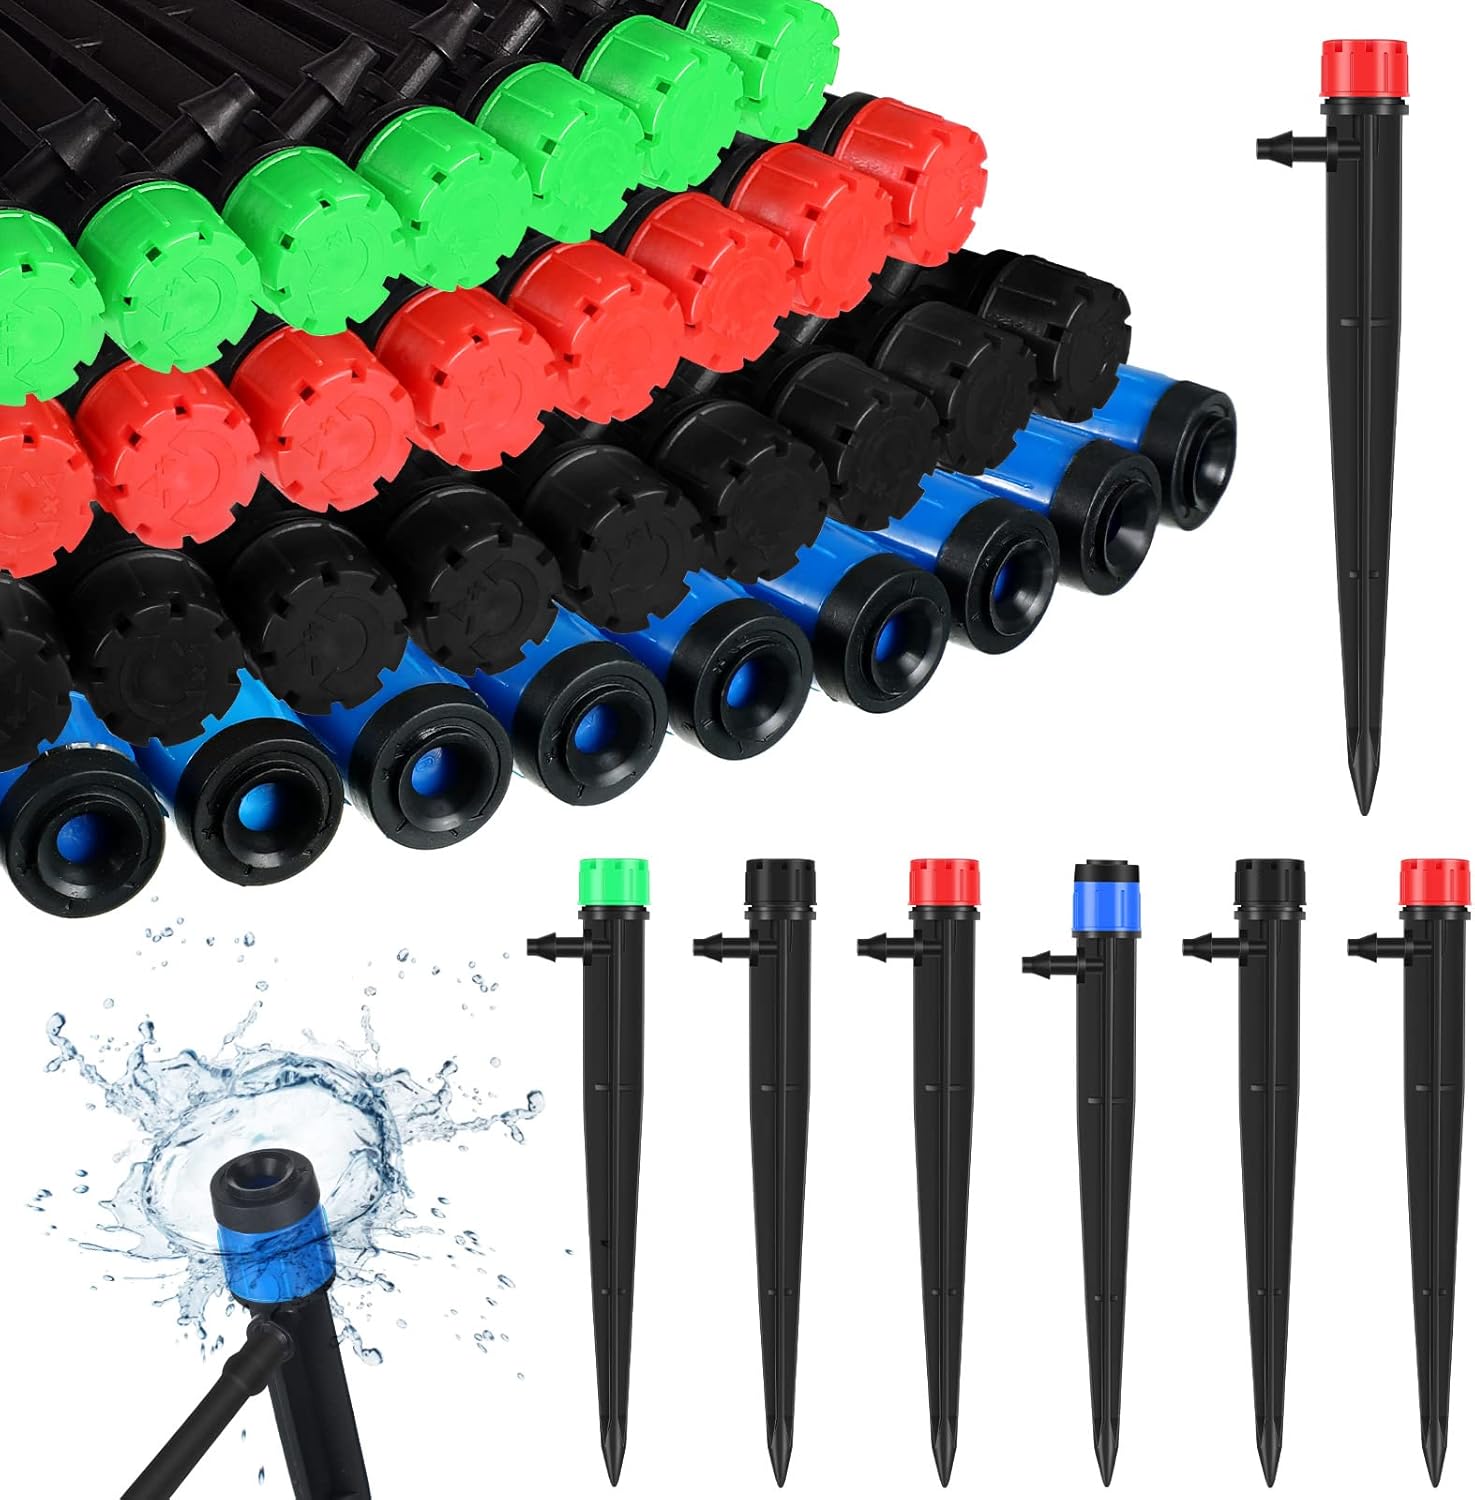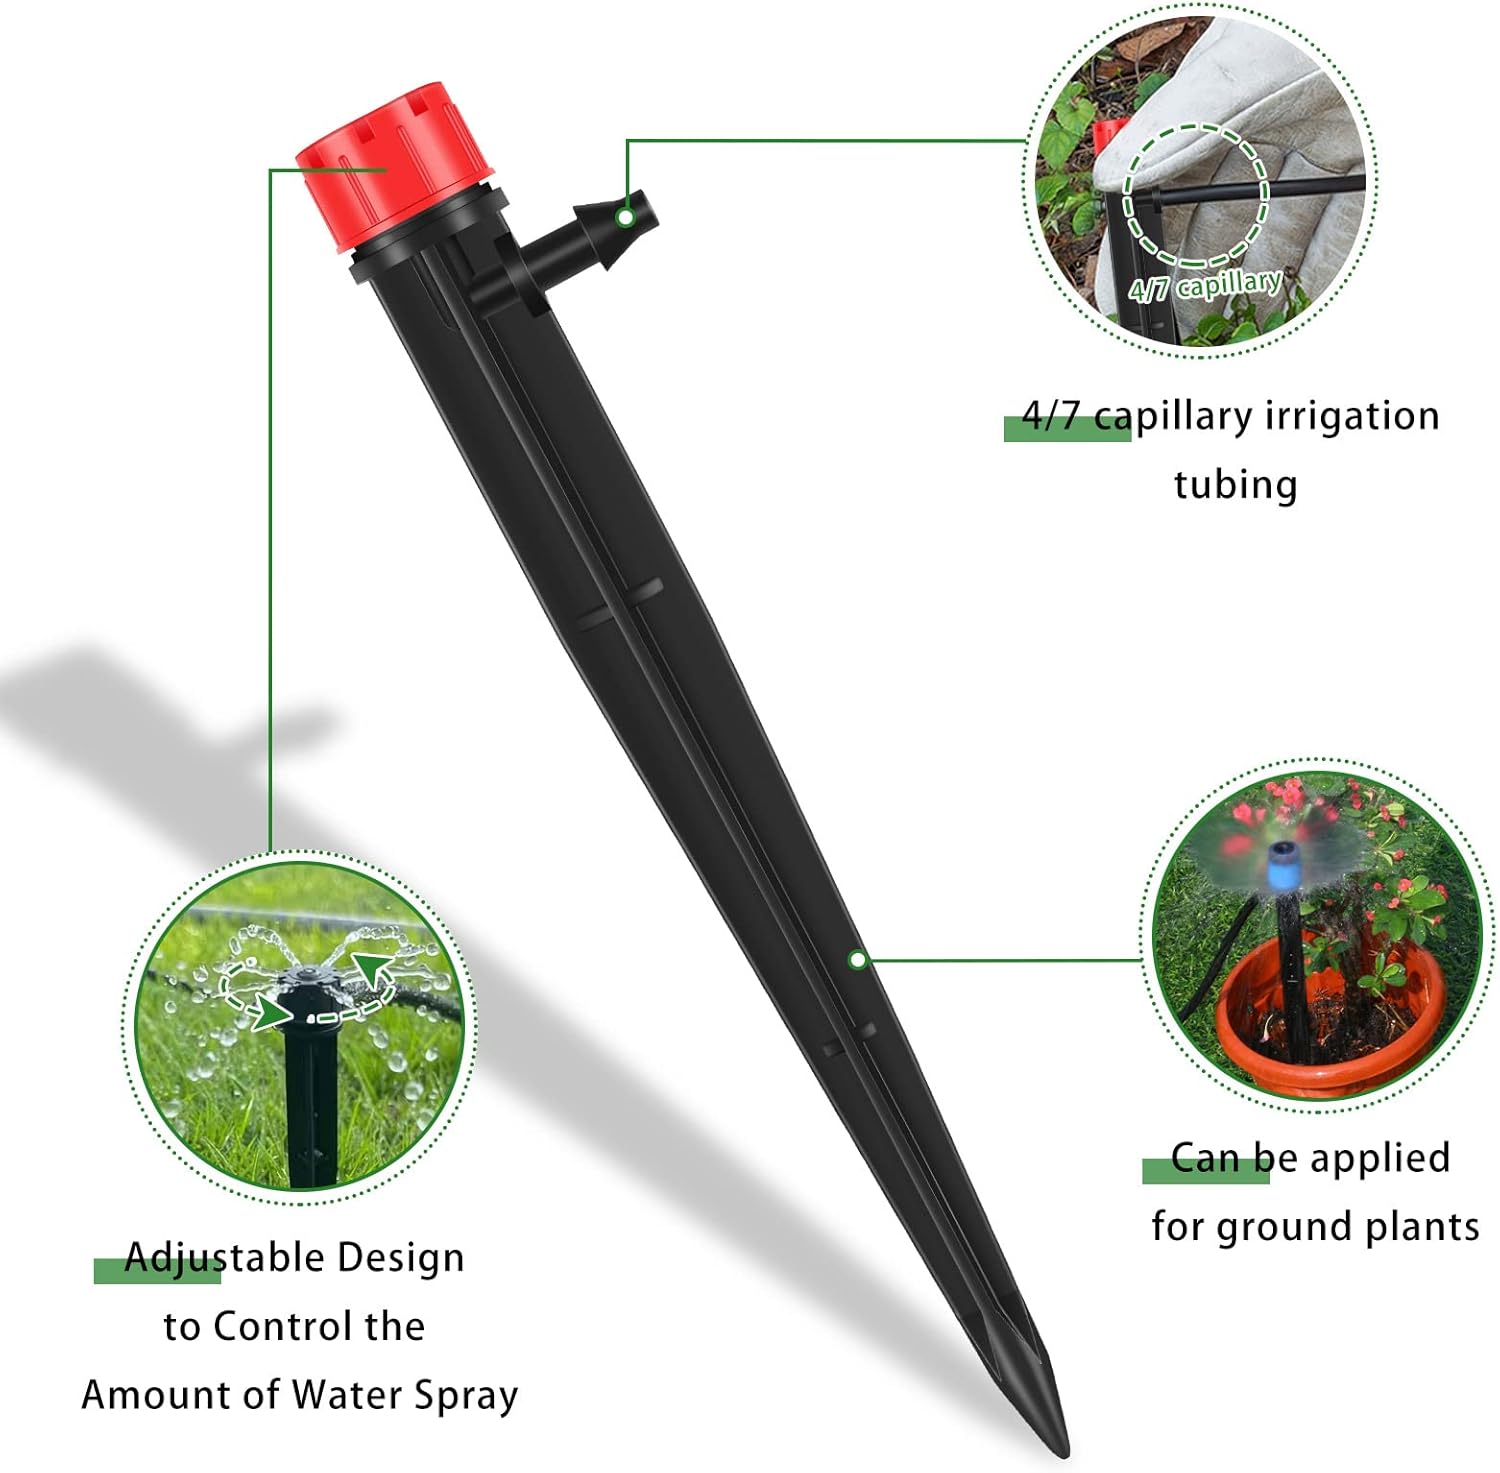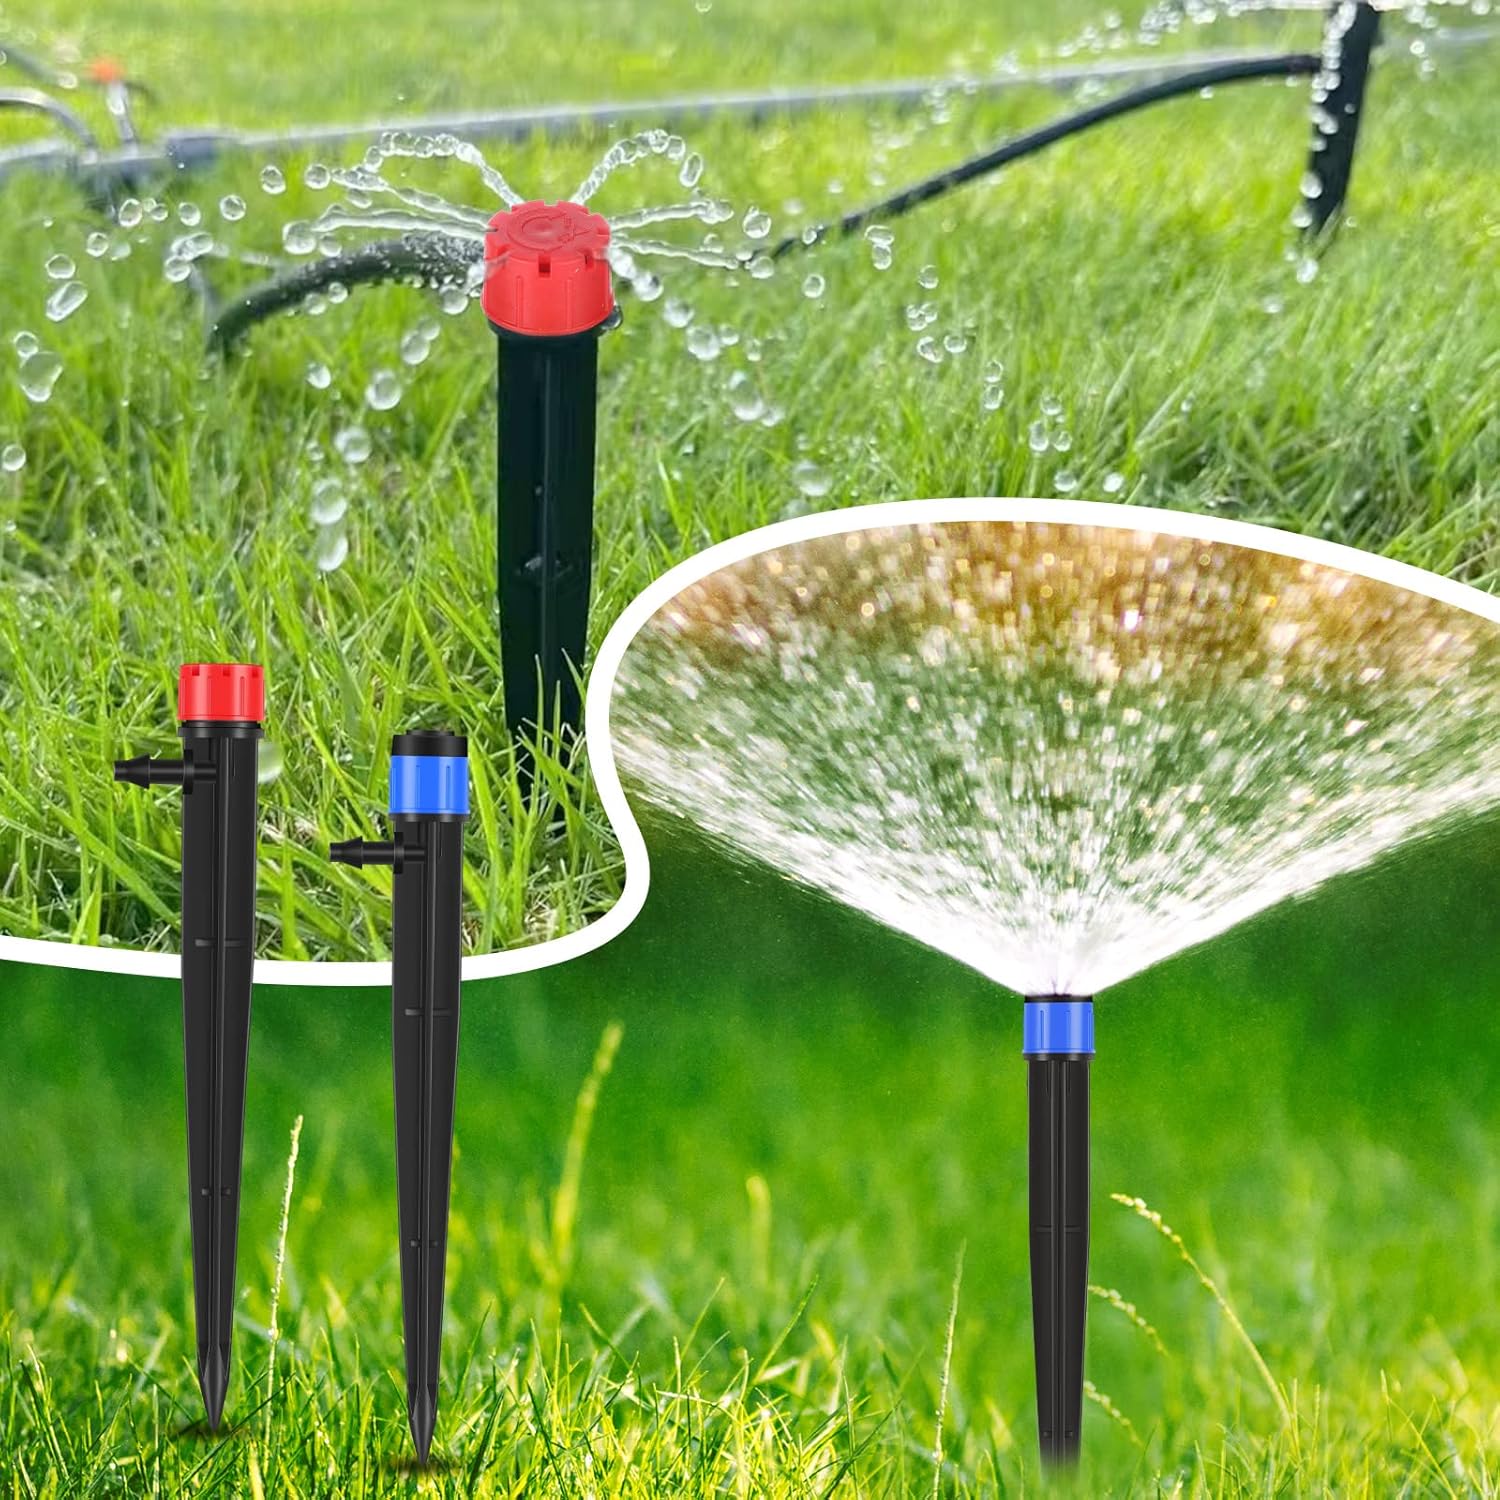
Mudder 100 Pieces 5.2 Inches Drip Emitters Fan Drip Emitters for 1/4 Inch Drip Irrigation Tubing 360 Degree Adjustable Irrigation Drippers Micro Spray Irrigation Drippers Stake Drip Emitter Plastic
Category: Amazon Home
Features:  Reliable for long term use: These water irrigation drippers are made of quality plastic, reliable and lasting, not easy to break or deform. You can adjust the water flow mode and spray distance by rotating the caps, or even turn them off completely.  Easy to clean: The stakes of these drip system emitters can be easily fixed into the ground and stay still even in loose soil. The irrigation spray heads can be opened for easily cleaning, without worrying about clogging, so as to make gardening less of a chore.  Specifications: Material: plastic Color: as the picture shown Size: Length: approx. 13 cm/ 5.2 inches long, suitable for approx. 4 mm/ 0.16 inches or 7 mm/ 0.28 inches (inner or outer diameter) tube Spray radius: approx. 0.5 m/ 19.69 inches Quantity: 100 pieces  Package includes: 50 x Drip irrigation emitters 50 x Micro spray drip emitters  Notes: Pointed parts are included, please keep away from little kids. Manual measurement, please allow slight errors in size. The color may exist a slight difference due to different screen displays.
Features: Satisfy Your Irrigation Needs: you will receive 100 pieces of 360 degree adjustable irrigation sprayers; Among them, there are 50 dripper irrigation emitters in red and green, and 50 micro spray irrigation emitters in black and blue, sufficient quantity and various styles to meet your irrigation uses and replacements, as well as sharing demands | Adjustable Design to Control the Amount of Water Spray: these drip irrigation spray emitters can be adjusted by rotating the water outlet hole caps, to control the amount of water according to actual needs, providing the appropriate resources for your plants, saving your energy and water resources | Easy to Make Your Own Irrigation System Emitter: you can directly connect the 0.16 inches or 0.28 inches tube (not included) to the barb on the side of the irrigation emitter for use, then rotate the cap to adjust the water flow according to the needs of different plants, and guide the water precisely to the place where it is needed, so that the plants can grow well | Proper Size to Apply: these drip irrigation sprinklers measure approx. 13 cm/ 5.2 inches in length, portable and easy to install, fit for approx. 0.16 inches or 0.28 inches (inside or outside diameter) tubes; Their spray radius can go up to approx. 0.5 m/ 19.69 inches, suitable for automatic drip and sprinkler systems in flower beds | Multiple Range of Use: these adjustable drip emitters can be applied for ground plants, potted plants, landscaping, flower beds, vineyards, orchards, greenhouses, trees, shrubs, nurseries, vegetable gardens, lawns, garden drip irrigation system and so on